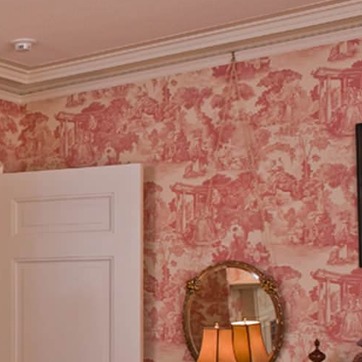
Material: wallpaper